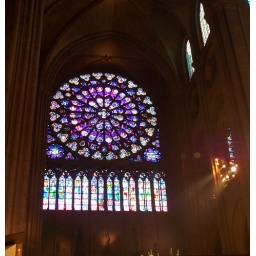
stained glass window in Notre-Dame